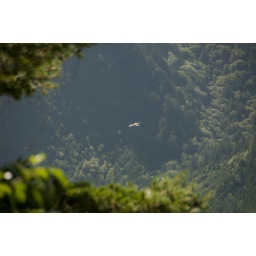
Bird flying in the mountain